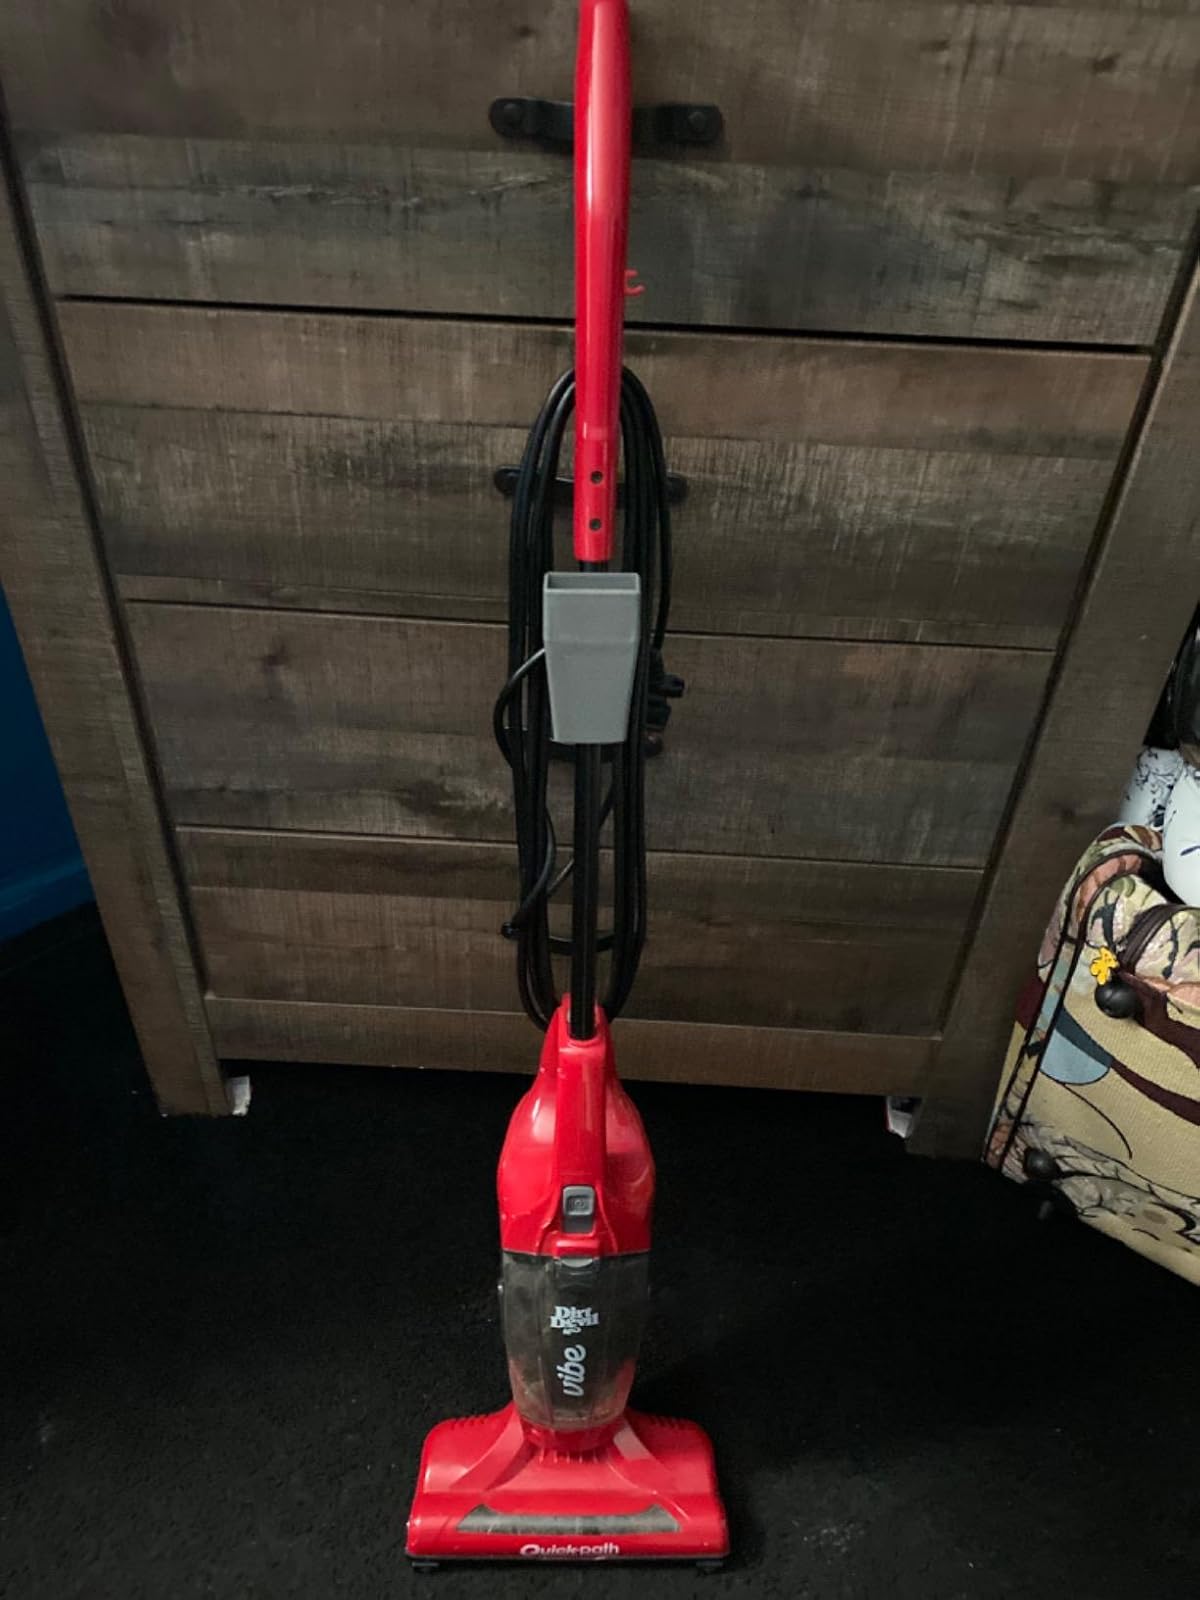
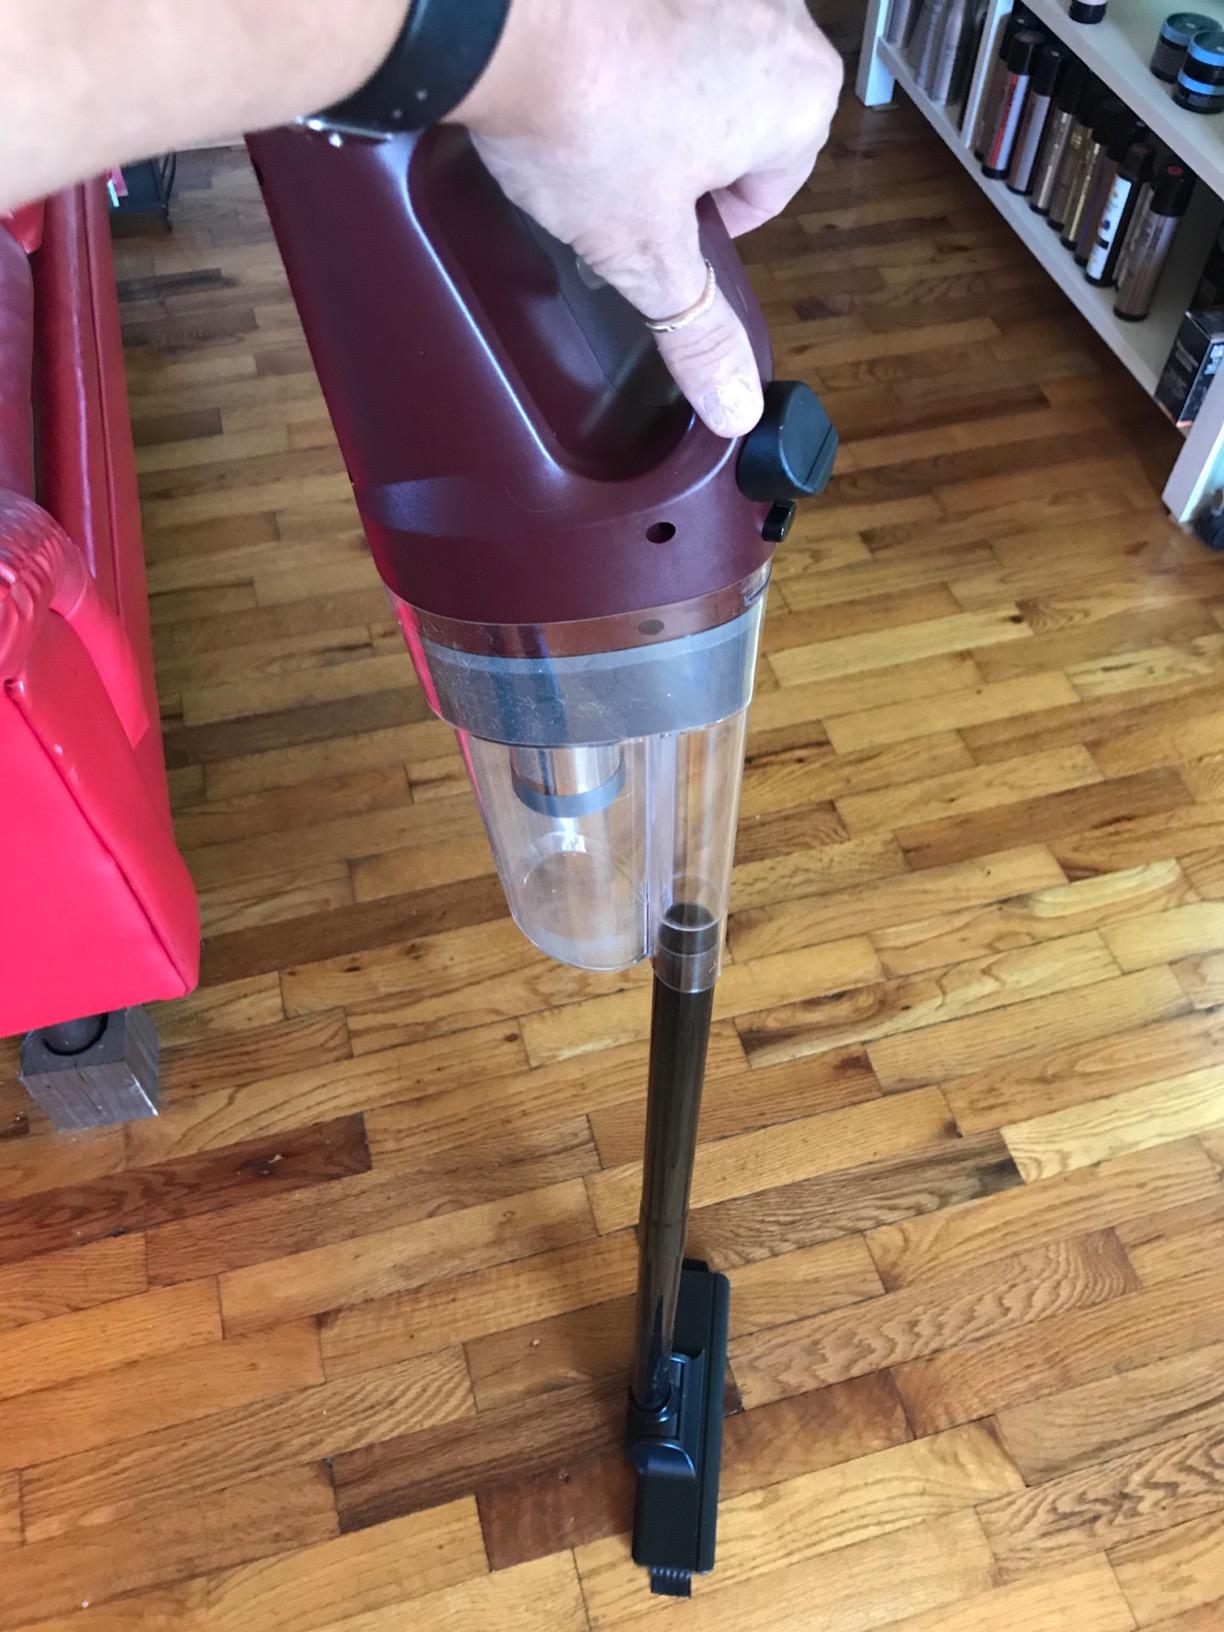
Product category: items_vacuum
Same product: no